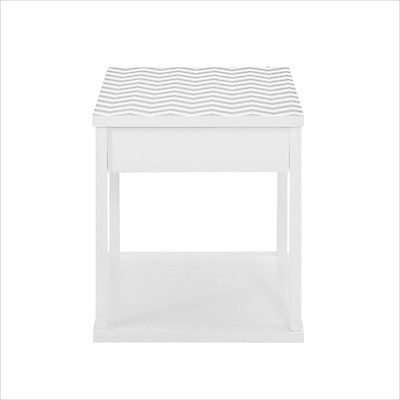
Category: table